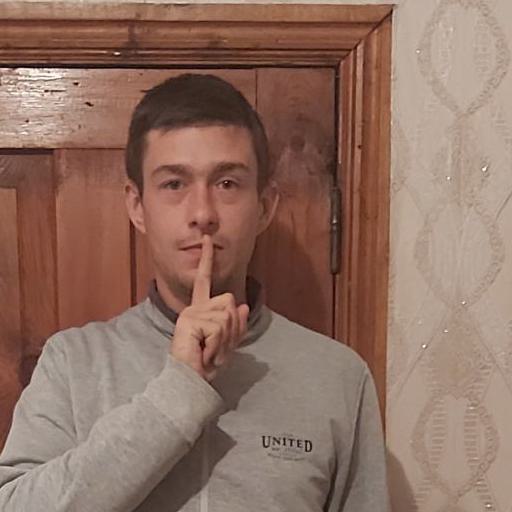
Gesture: mute